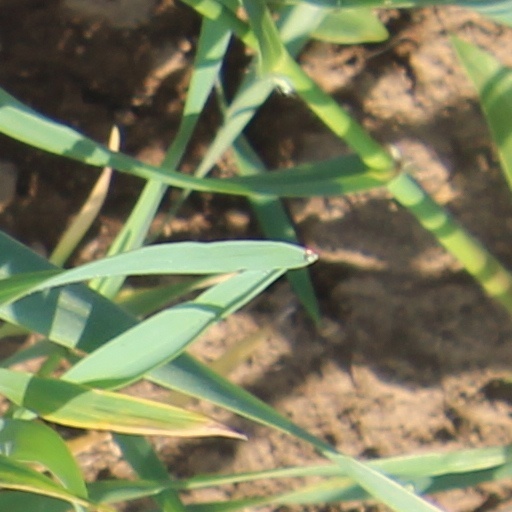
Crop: wheat